Displaced persons camps in post–World War II Europe

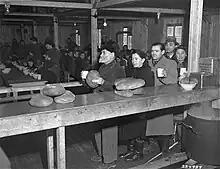
Jewish DPs at a camp in Linz after 1946

Many displaced persons had experienced trauma, and many had serious health conditions as a result of what they had endured.